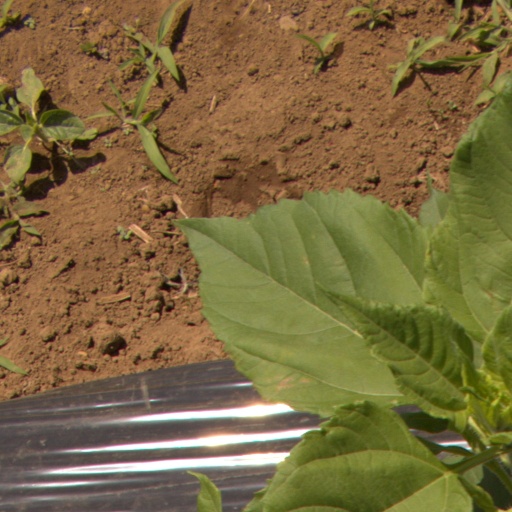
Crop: Jerusalem artichoke